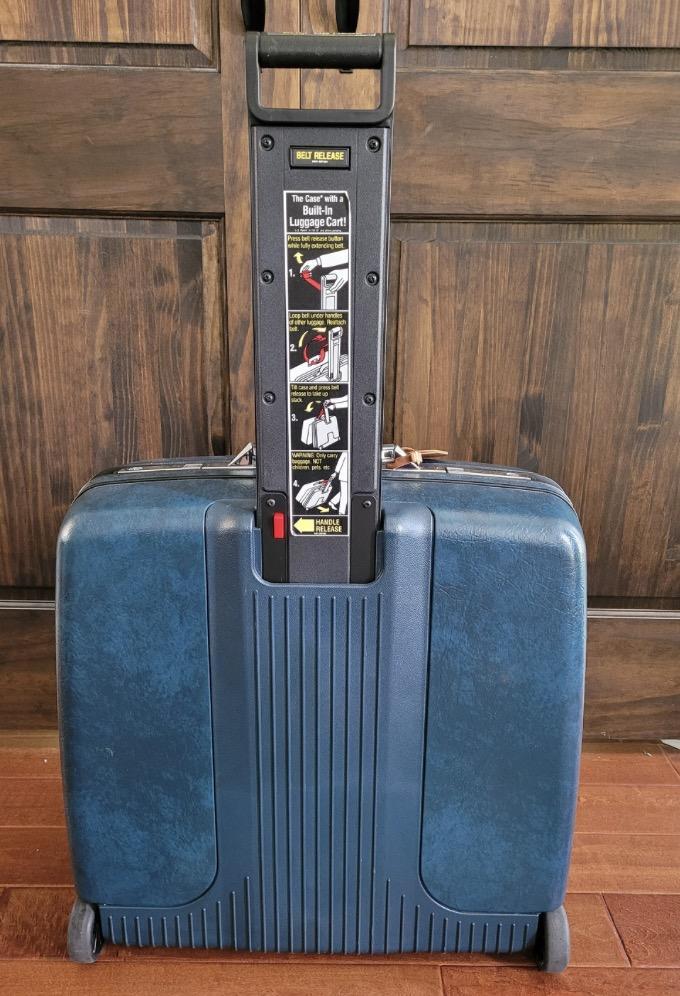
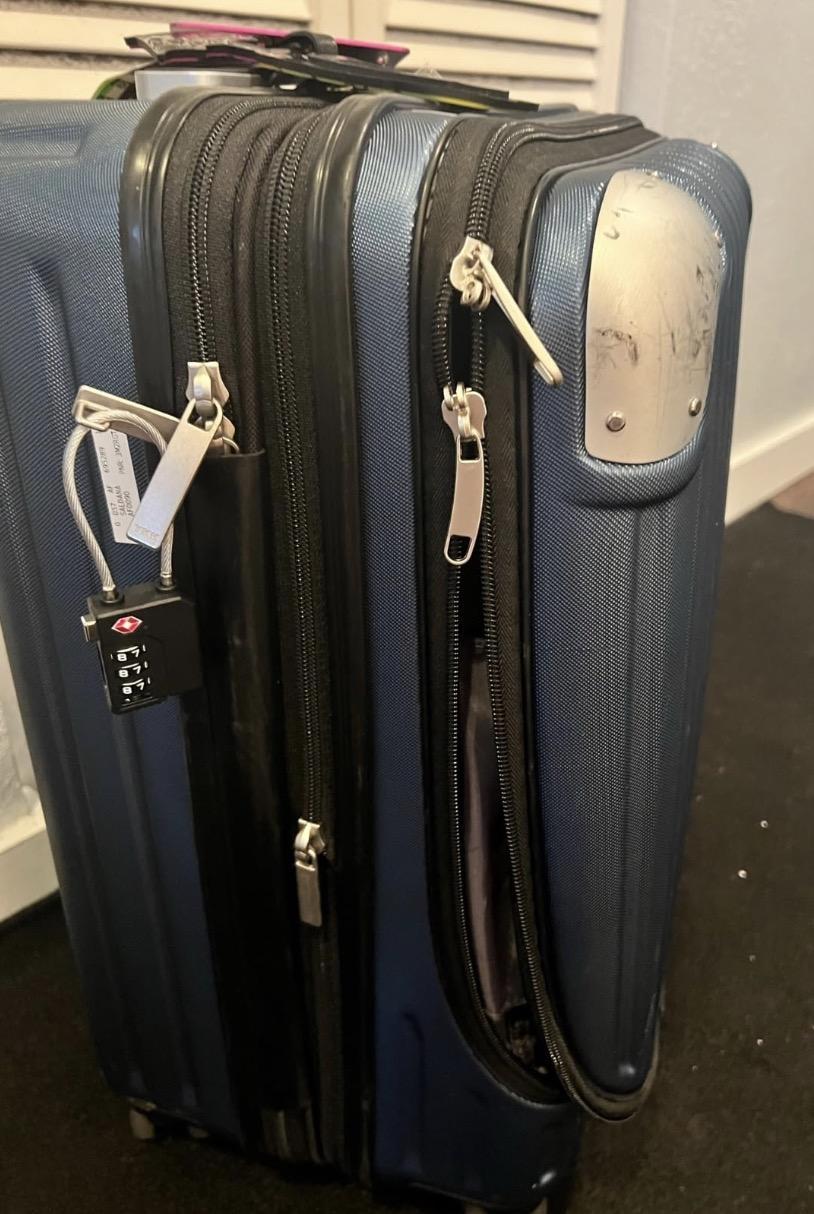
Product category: items_tea
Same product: no